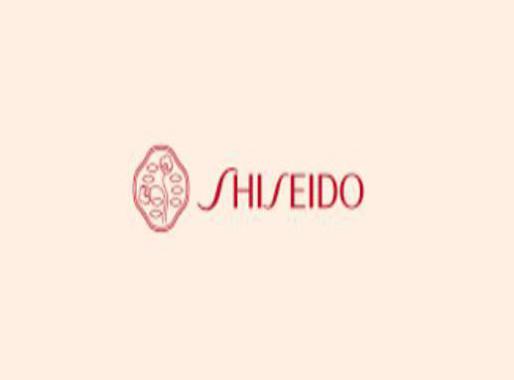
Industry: Necessities